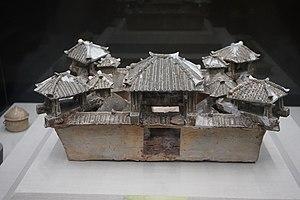
Le royaume de Wu, connu également sous le nom Sun Wu, est l’un des royaumes de la période des Trois Royaumes en lutte pour le contrôle de la Chine après la chute de la dynastie Han.